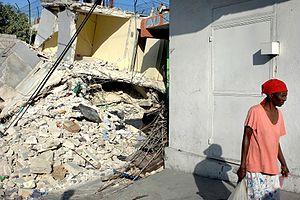
Joseph Emmanuel Charlemagne, dit Manno Charlemagne est un auteur-compositeur-interprète engagé et homme politique haïtien, né à Port-au-Prince le 14 avril 1948 et mort le 10 décembre 2017 à Miami.